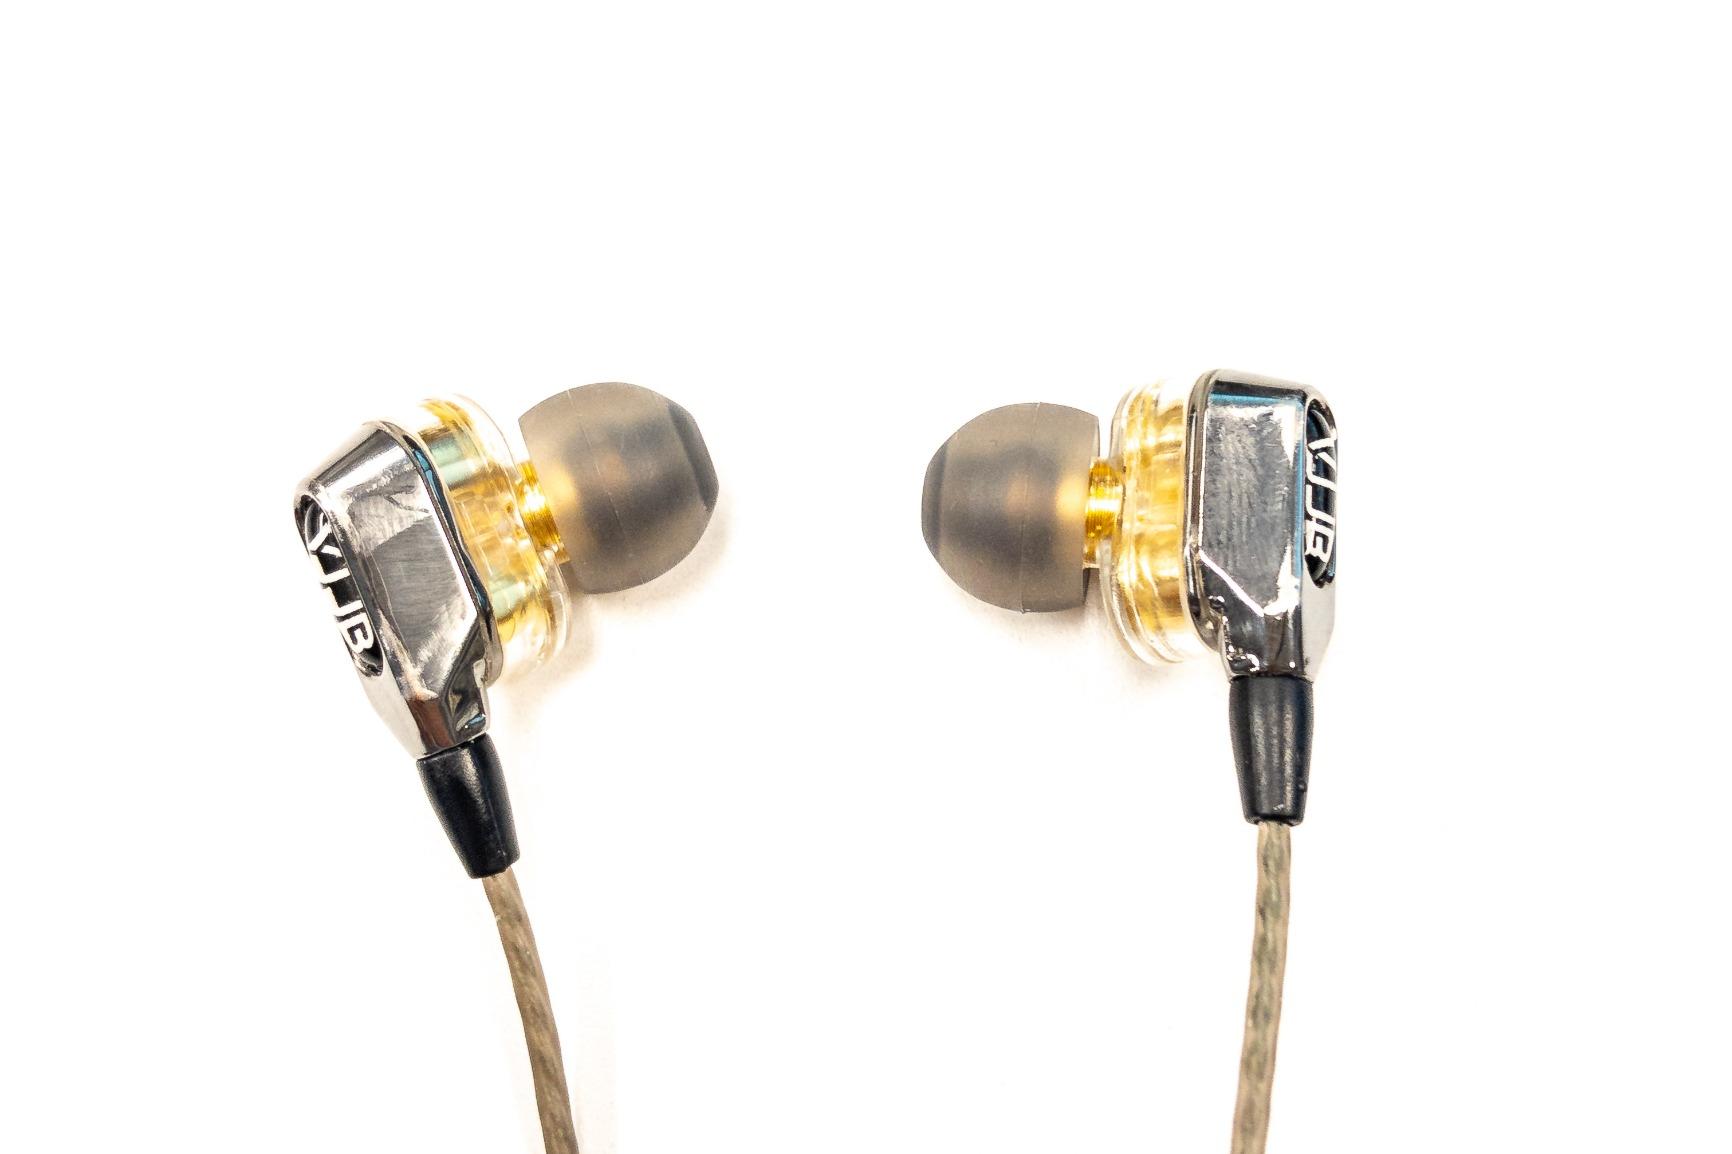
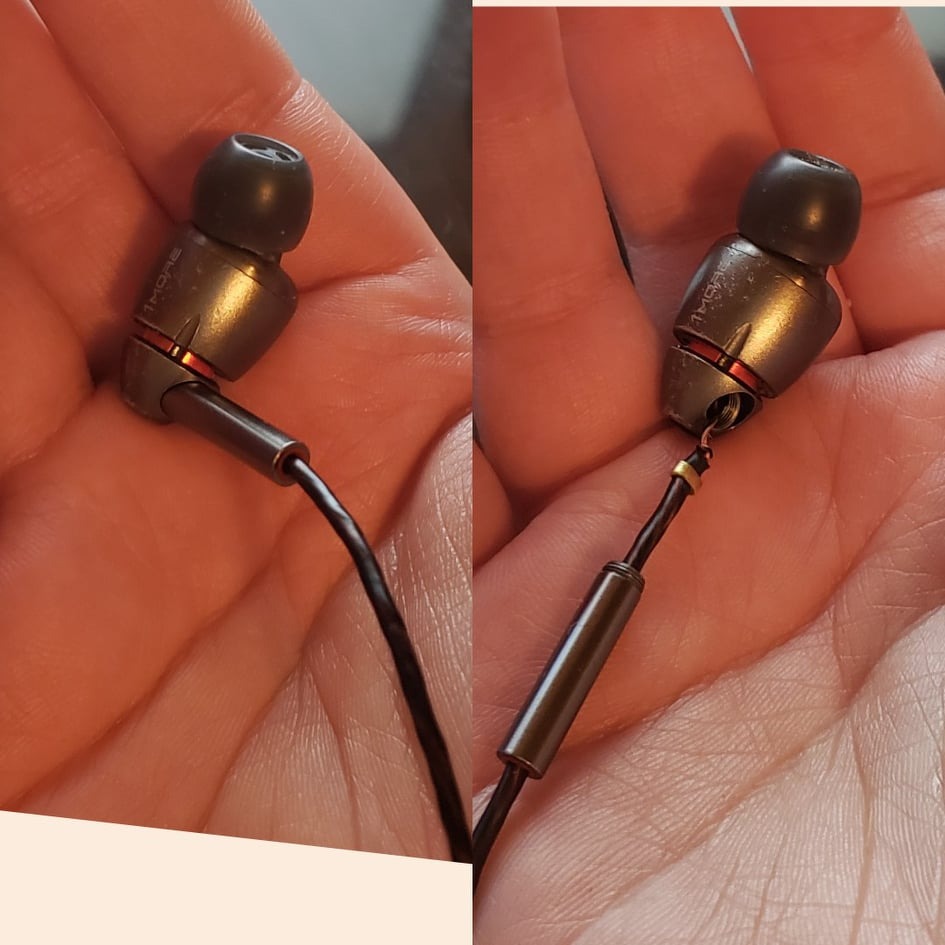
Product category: headphones
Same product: no